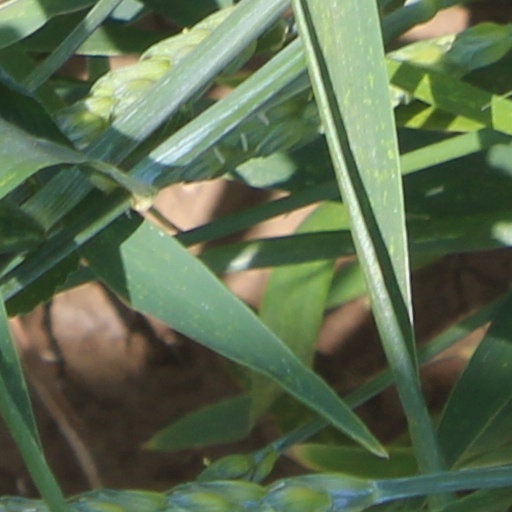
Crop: wheat